Cyberspace

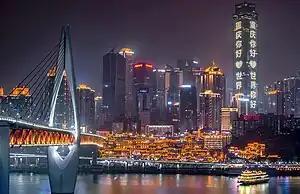
Nightscape in Chongqing, China. Artificial landscapes and "city lights at night" were some of the first metaphors used by the genre for cyberspace (in "Neuromancer", by William Gibson).

Cyberspace is an interconnected digital environment. It is a type of virtual world popularized with the rise of the Internet. The term entered popular culture from science fiction and the arts but is now used by technology strategists, security professionals, governments, military and industry leaders and entrepreneurs to describe the domain of the global technology environment, commonly defined as standing for the global network of interdependent information technology infrastructures, telecommunications networks and computer processing systems. Others consider cyberspace to be just a notional environment in which communication over computer networks occurs. The word became popular in the 1990s when the use of the Internet, networking, and digital communication were all growing dramatically; the term "cyberspace" was able to represent the many new ideas and phenomena that were emerging.